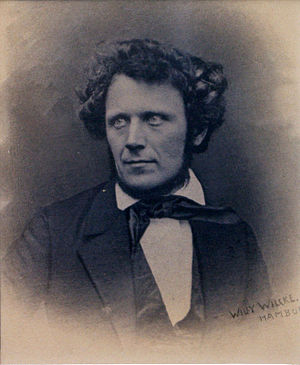
Adolph Friedrich Vollmer
Adolph Friedrich Vollmer
Adolph Friedrich Vollmer var en tysk landskabsmaler og grafiker. Han og hans samtidige, maleren Christian Morgenstern, var foregangsmænd i Hamborg for den tidlige realisme.